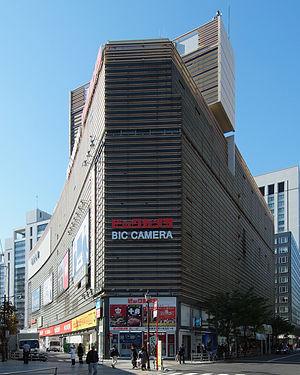
Tōgo Murano, 15 mai 1891 – 26 novembre 1984, est un architecte japonais. Bien que ses années de formation se situent entre 1910 et 1930, il reste actif tout au long de sa vie, et à sa mort, il laisse derrière lui plus de trois cents projets terminés.